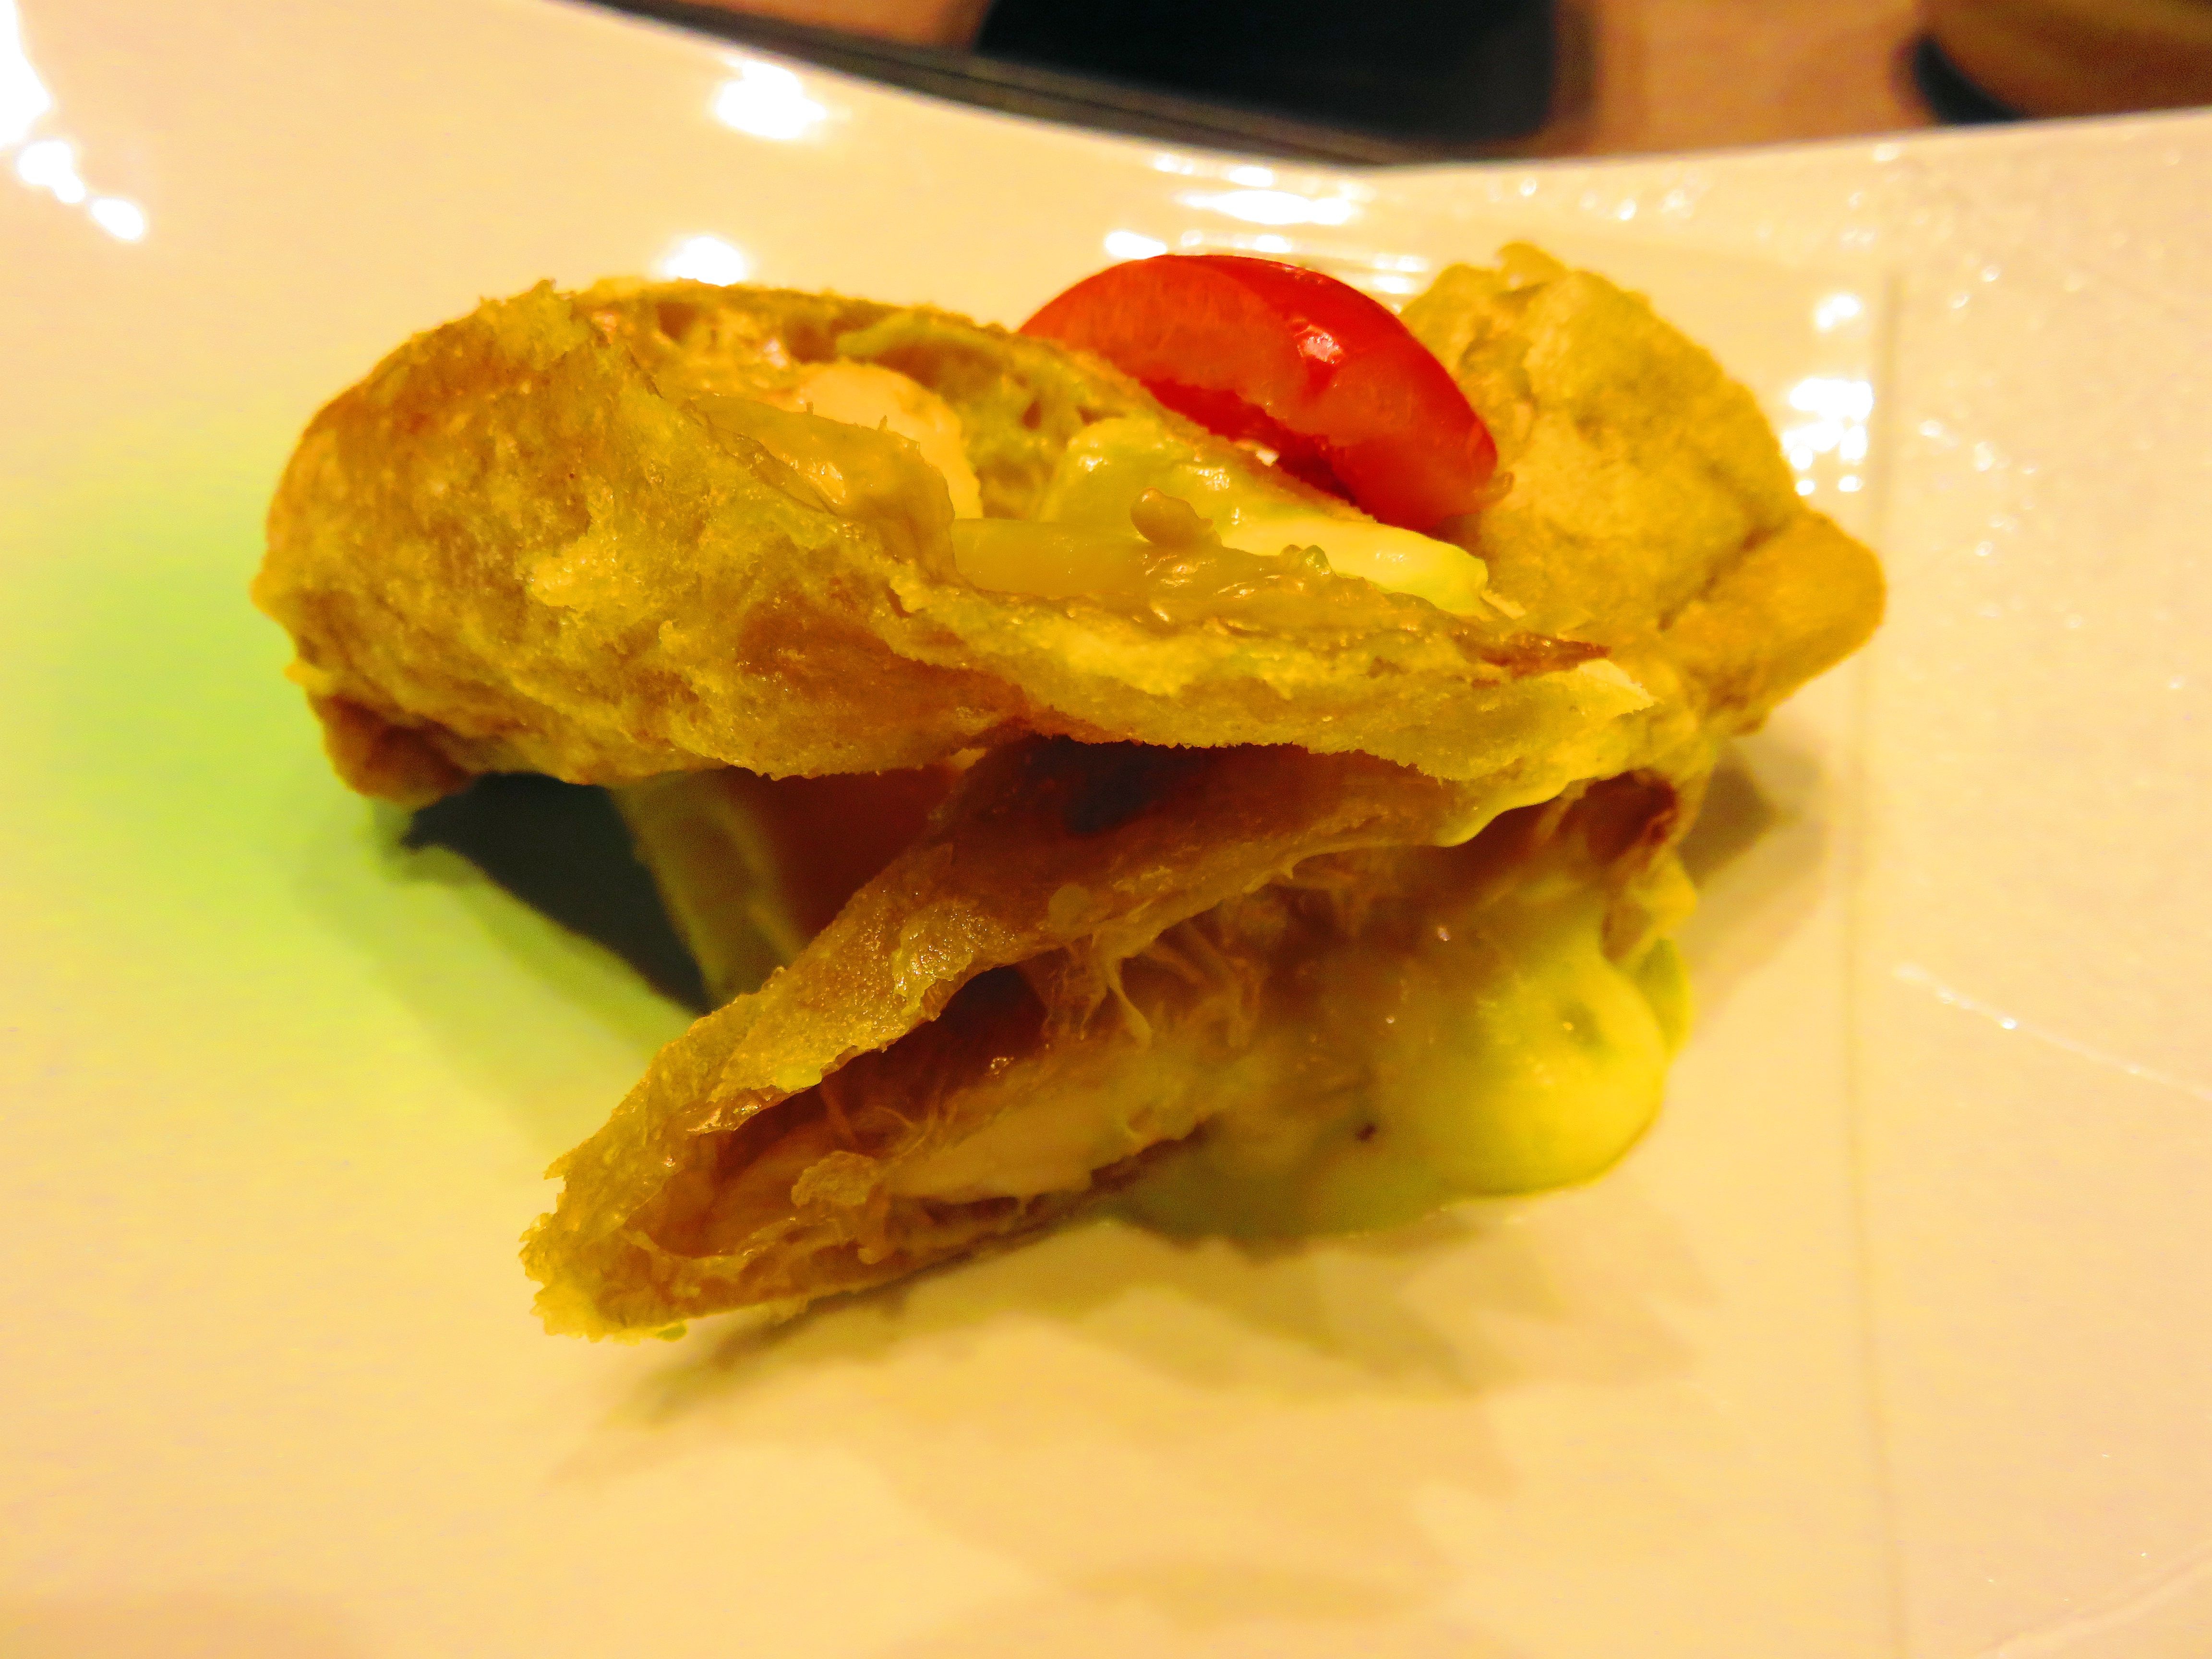
dish, meal, food, produce, breakfast, gourmet, fast food, cuisine, asian food, junk food, fried food, and the wind, kaiseki, tofu skin